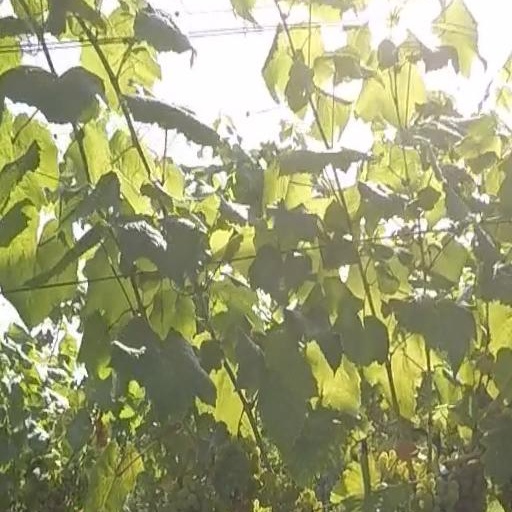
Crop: grape